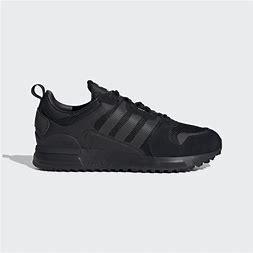
Brand: Adidas
Model: ZX 700 HD